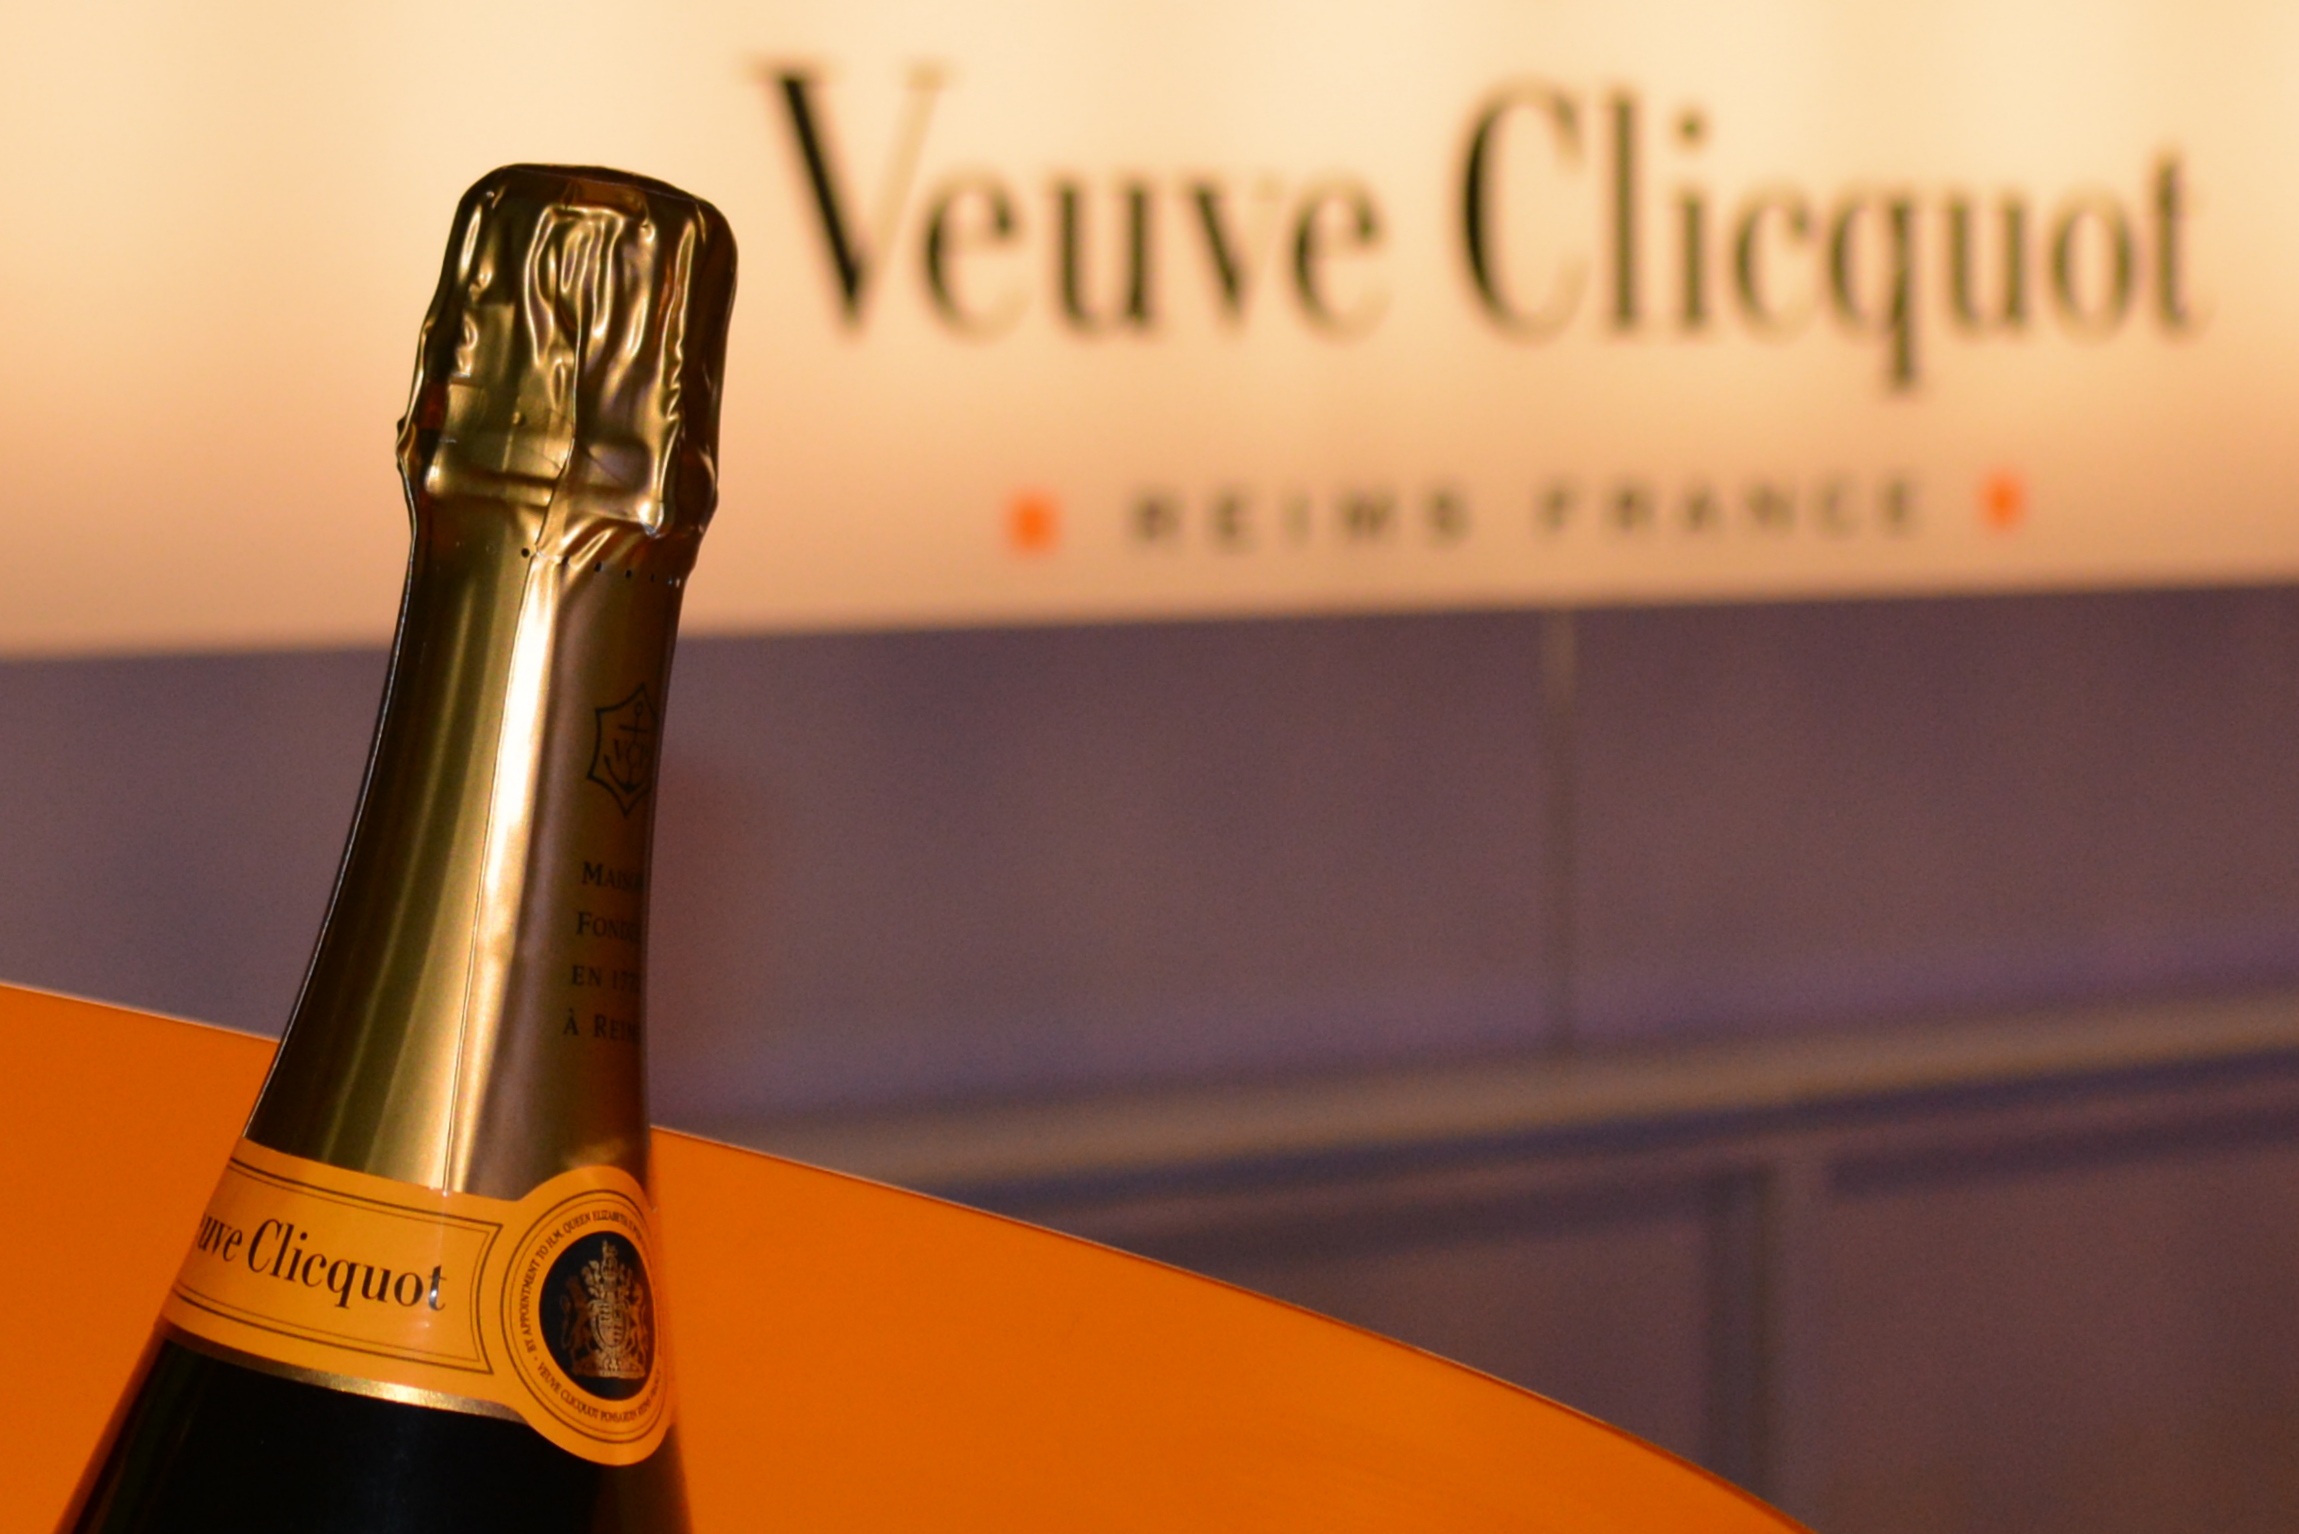
wine, advertising, color, drink, bottle, yellow, beer, luxury, champagne, liqueur, champagne bottle, alcoholic beverage, veuve clicquot, veuve cliquot, distilled beverage